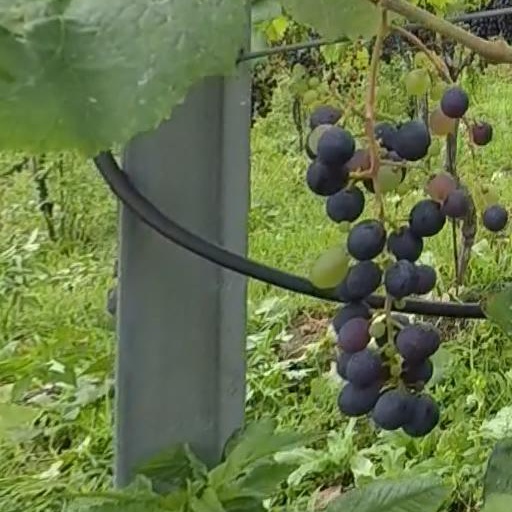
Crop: grape